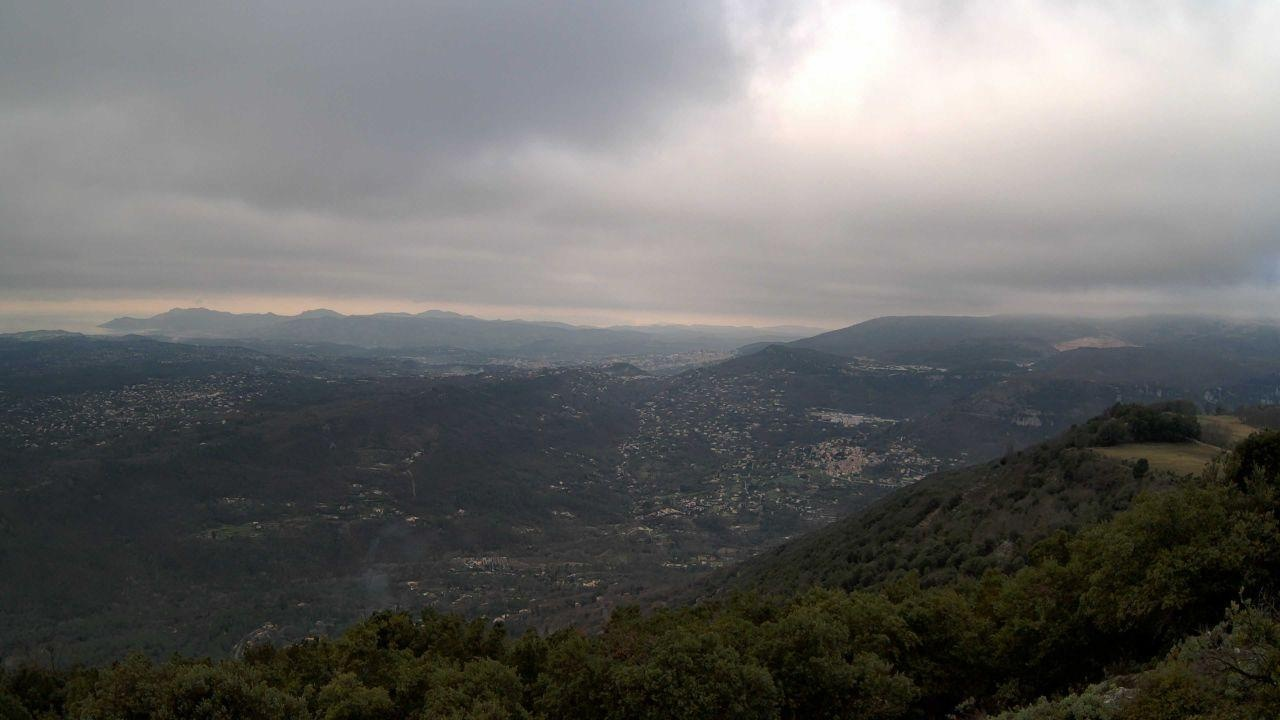
Fire: no
Smoke: yes